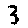
Label: 3